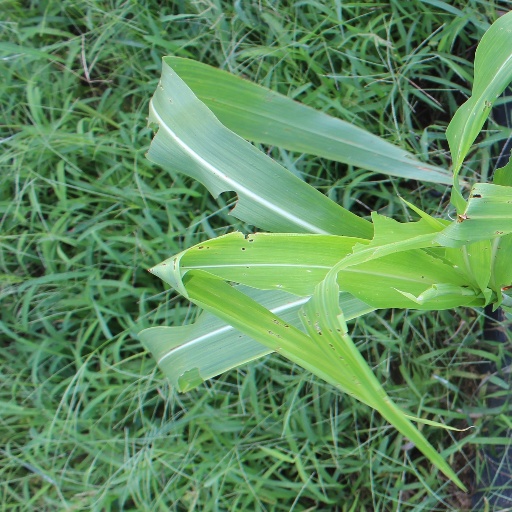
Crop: sorghum